Phanariots

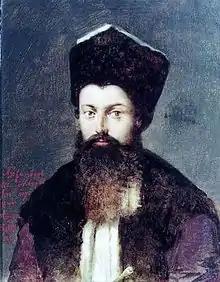
Alexander Mourousis

The Phanariot epoch was initially characterized by fiscal policies driven by Ottoman needs and the ambitions of some hospodars, who (mindful of their fragile status) sought to pay back their creditors and increase their wealth while in a position of power. To make the reigns lucrative while raising funds to satisfy the needs of the Porte, princes channeled their energies into taxing the inhabitants into destitution. The most odious taxes (such as the "văcărit" first imposed by Iancu Sasul in the 1580s), mistakenly identified with the Phanariots in modern Romanian historiography, were much older.